North West England

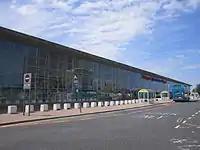

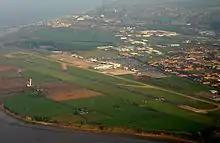

Regionwide, the principal road link is the M6, which enters the region, from Scotland, near Carlisle in the north and leaves it, for the English Midlands, near Crewe in the south. It connects such towns and cities as Penrith, Kendal, Lancaster, Preston, Warrington, Liverpool and Manchester. The M6 intersects many of the North West's motorways and A-roads, carrying almost 120,000 vehicles per day (41,975,000 per year).